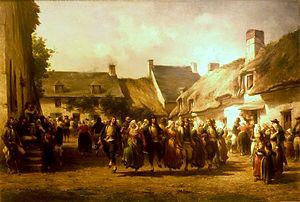
De jeunes mariés de la région de Scaër dansent la gavotte
Adolphe Pierre Leleux, né le 15 novembre 1812 à Paris, mort dans la même ville le 27 juillet 1891, est un peintre et graveur français.
Scaër [skɛʁ] est une commune du département du Finistère, dans la région Bretagne, en France. Connu pour être un haut lieu du gouren, ce sport a valu à Scaër le surnom de « pays des lutteurs ».